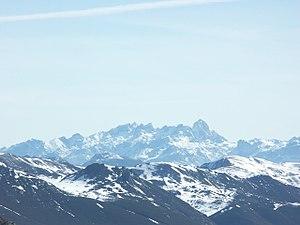
La cordillère Cantabrique ou monts Cantabriques est un système montagneux du nord de l’Espagne.